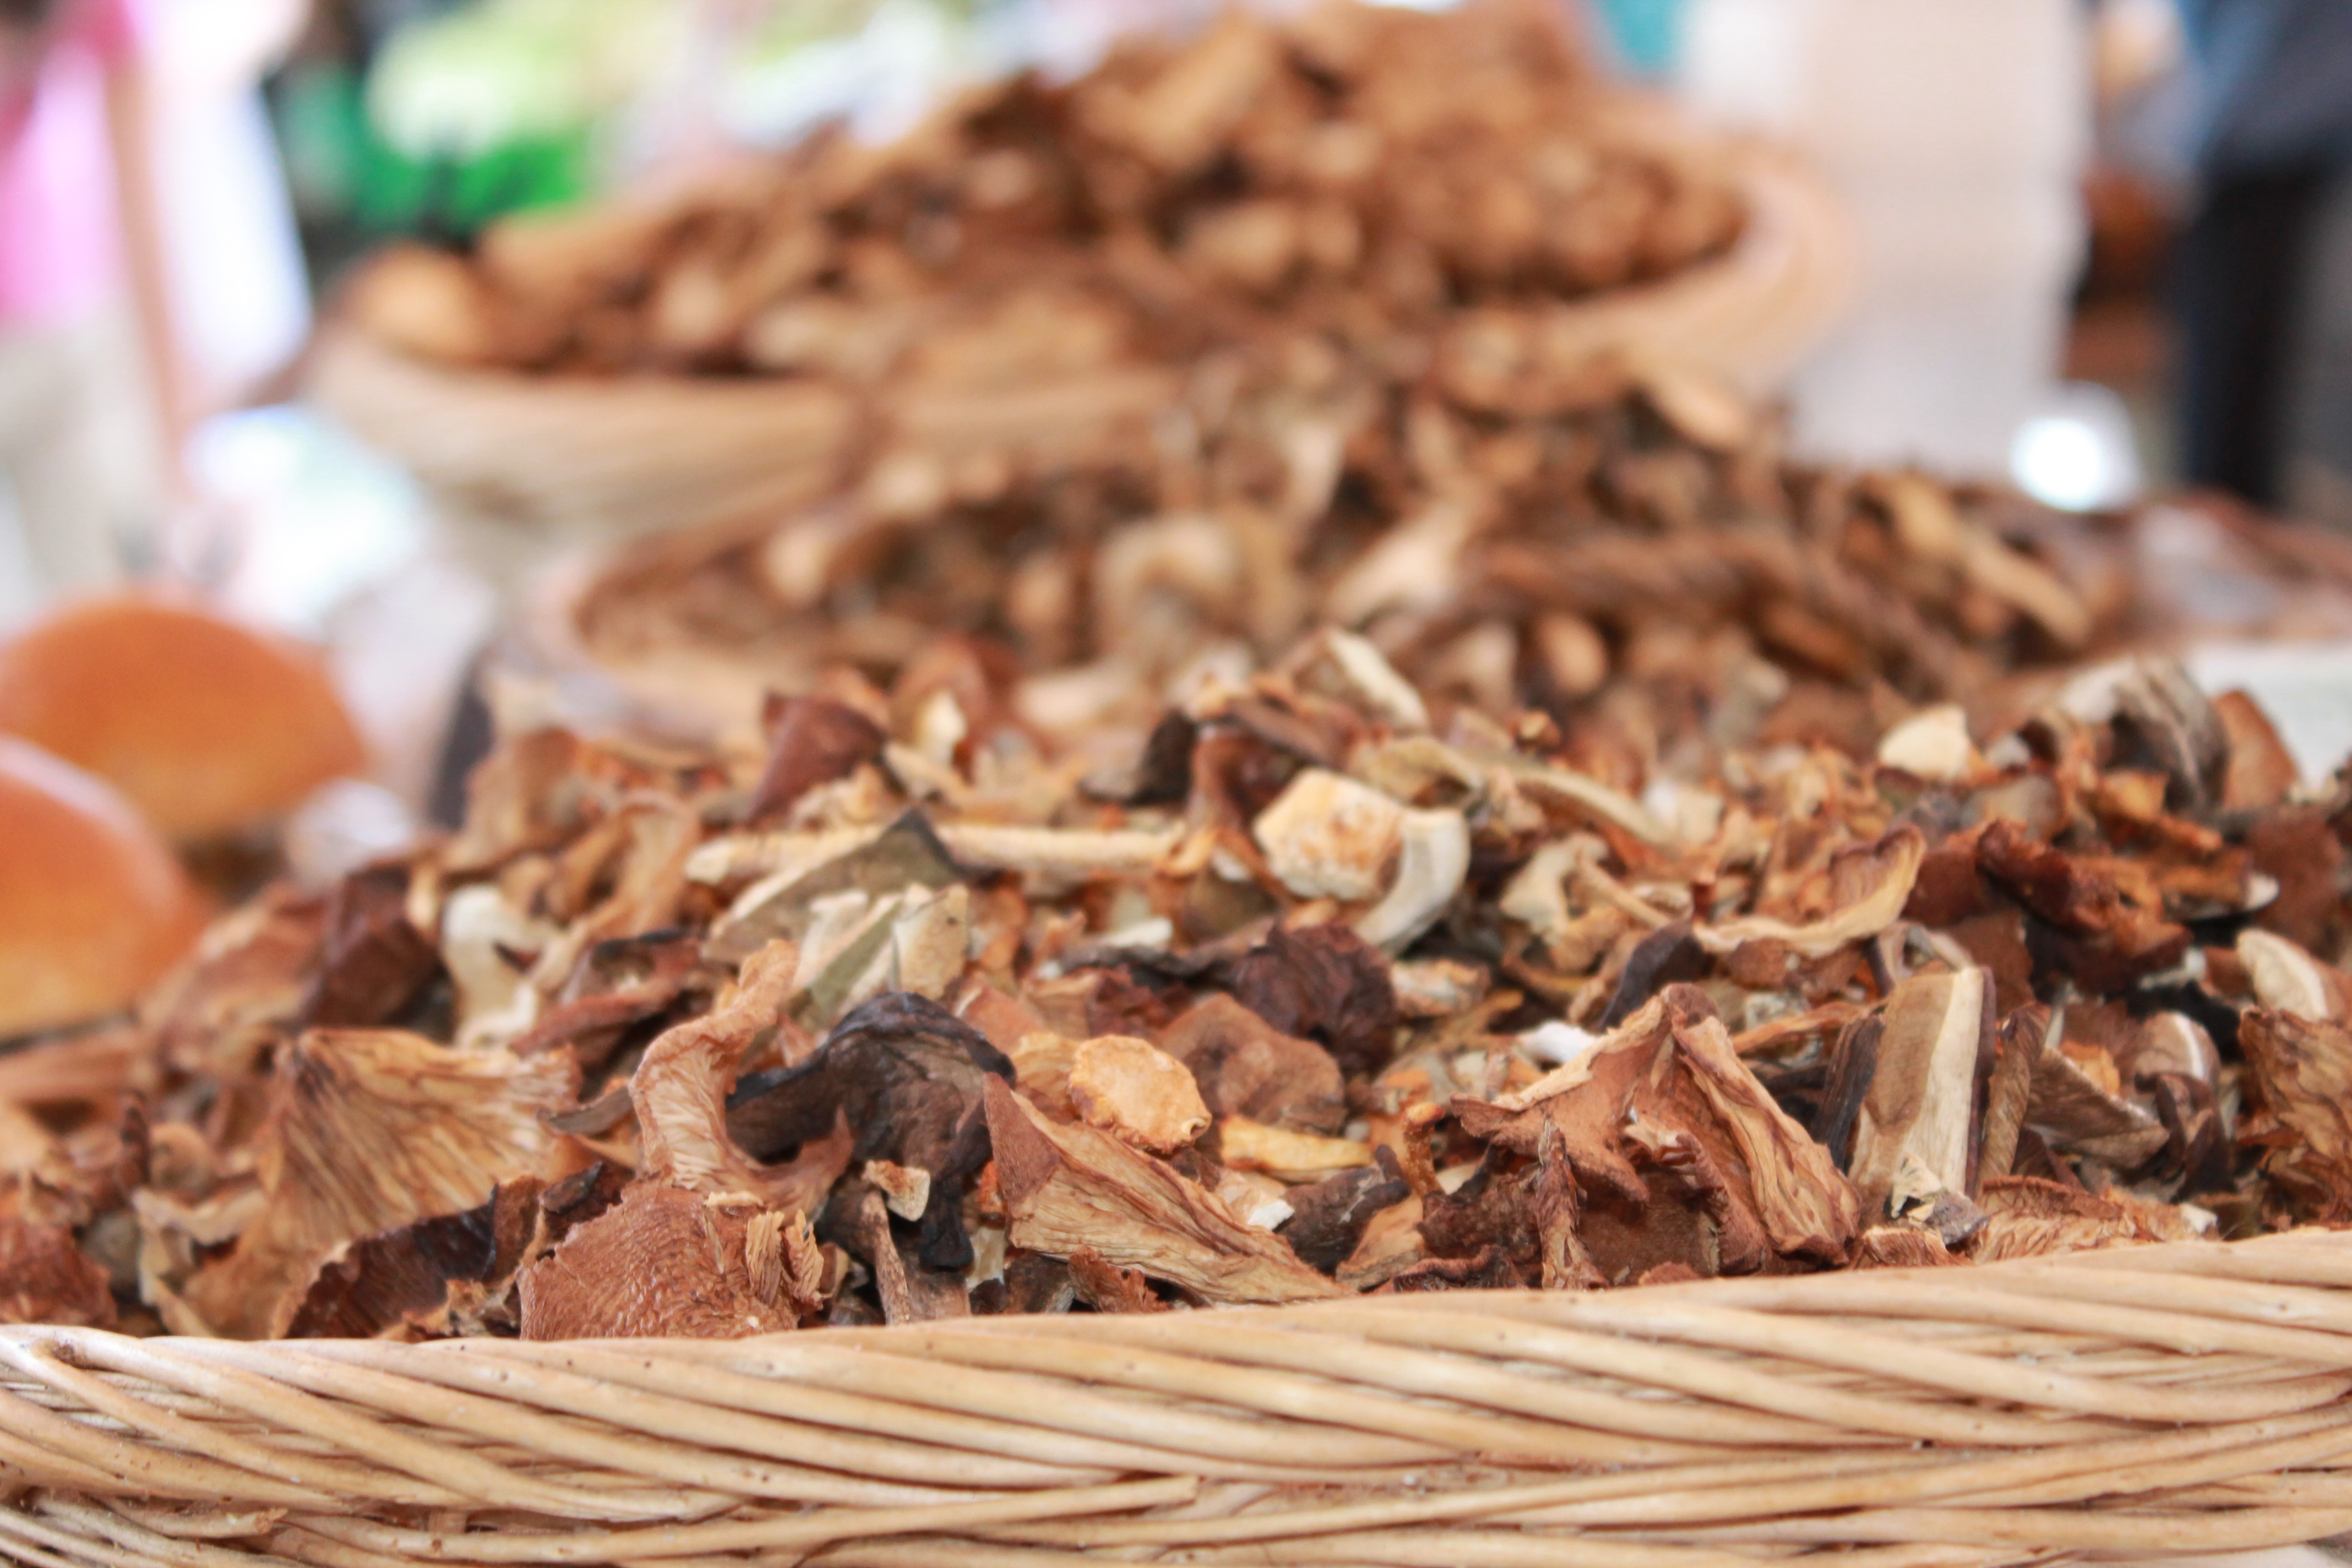
dish, meal, food, produce, dried, breakfast, dessert, cuisine, mushrooms, flavor, snack food, at the market